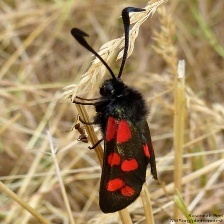
Species: SIXSPOT BURNET MOTH